Grave Matter

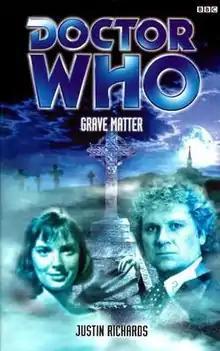

Grave Matter is a BBC Books original novel written by Justin Richards and based on the long-running British science fiction television series "Doctor Who". It features the Sixth Doctor and Peri.